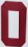
Number: 0